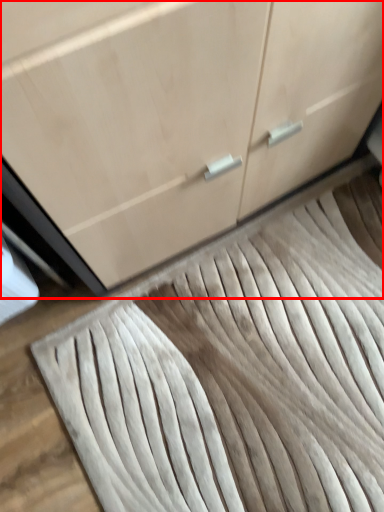
Question: From the image's perspective, what is the correct spatial relationship of cabinetry (annotated by the red box) in relation to doormat? Select from the following
(A) below
(B) above
Answer: B